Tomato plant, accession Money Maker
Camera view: tilt-top (135 deg); turntable rotation: 30 degrees
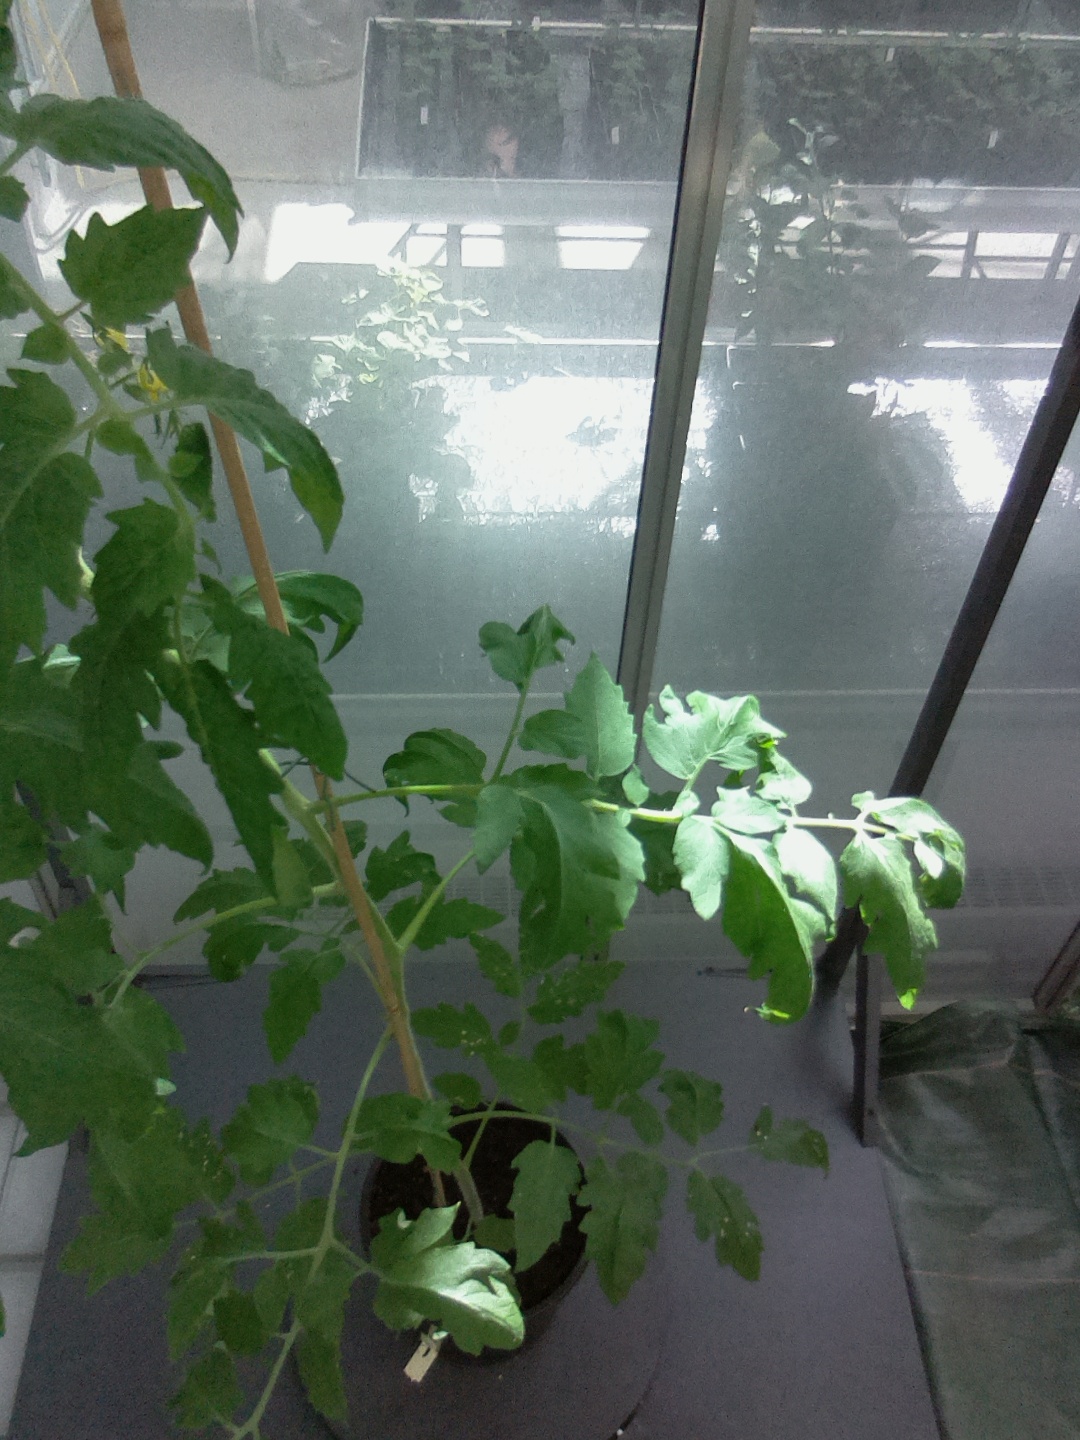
BBCH growth stage 61: 10%-20% of flowers open